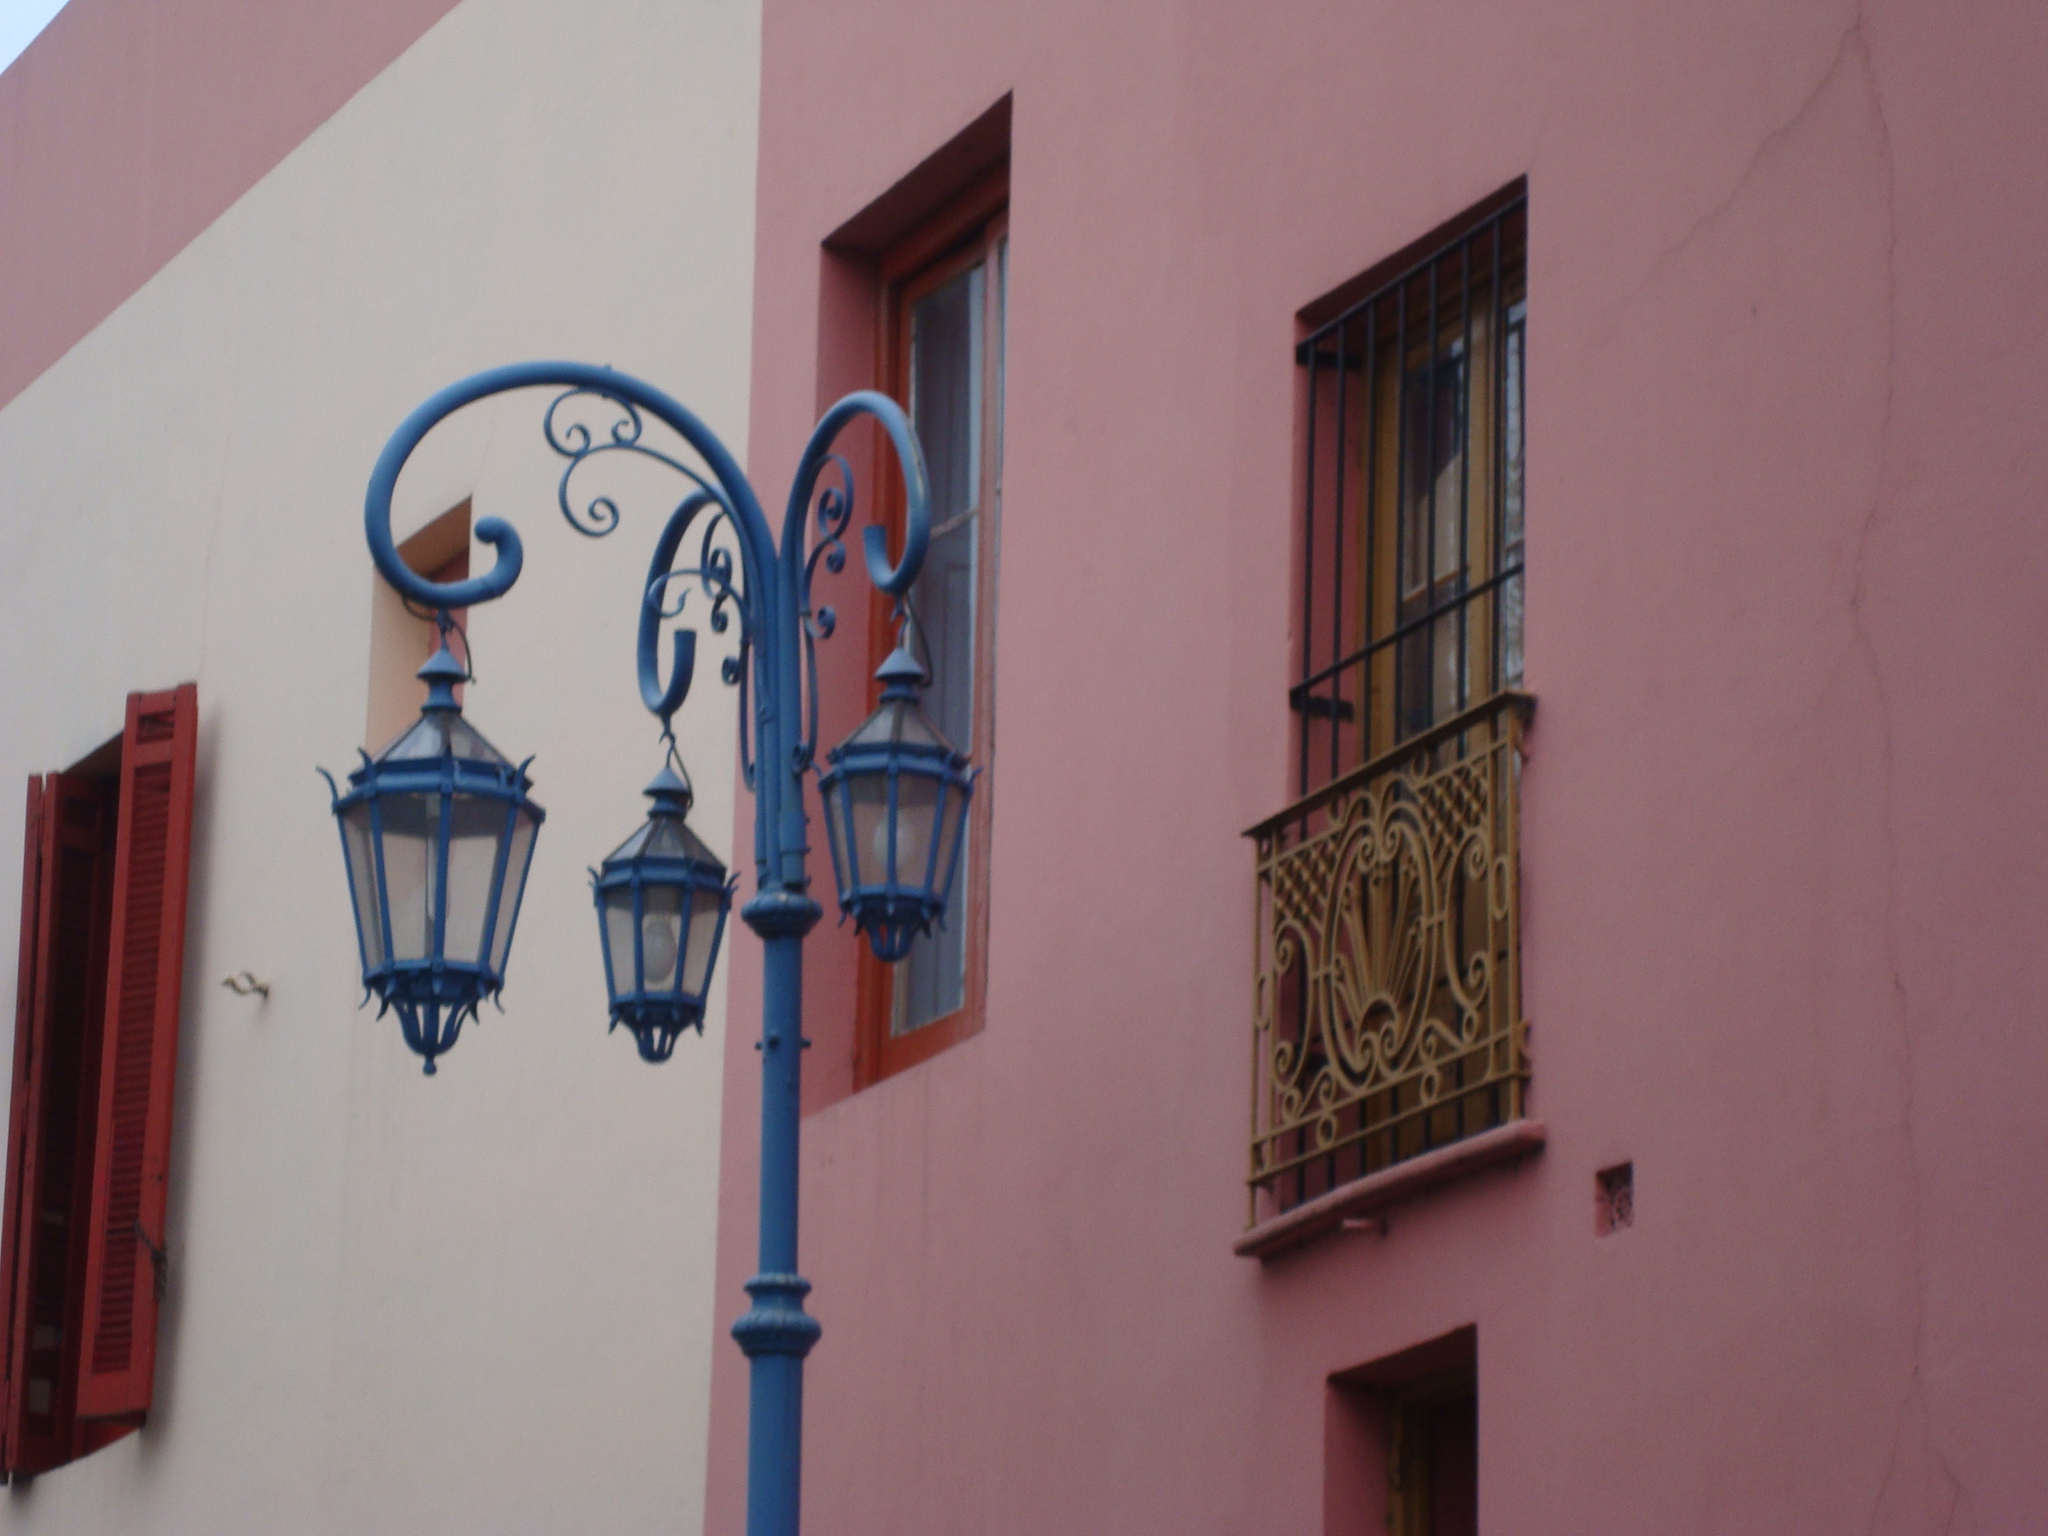
argentina, street light, blue, light fixture, lighting, wall, iron, architecture, facade, lamp, house, window, lantern, building, sconce, metal, interior design